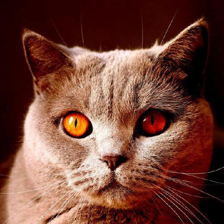
Label: animals